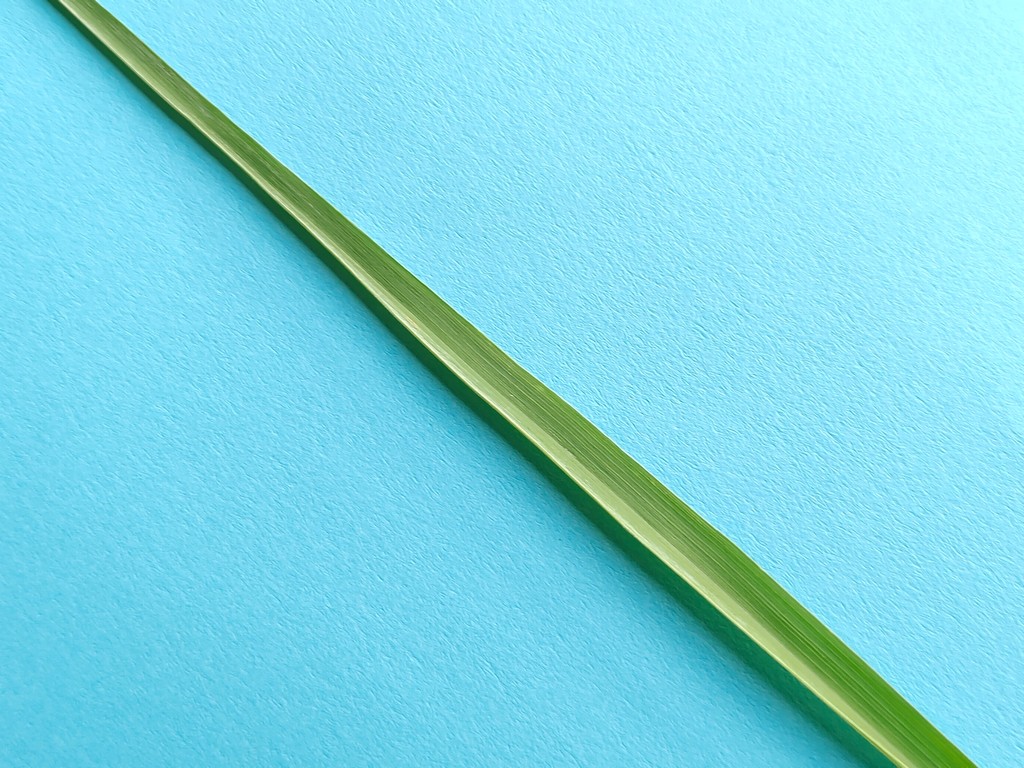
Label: Healthy